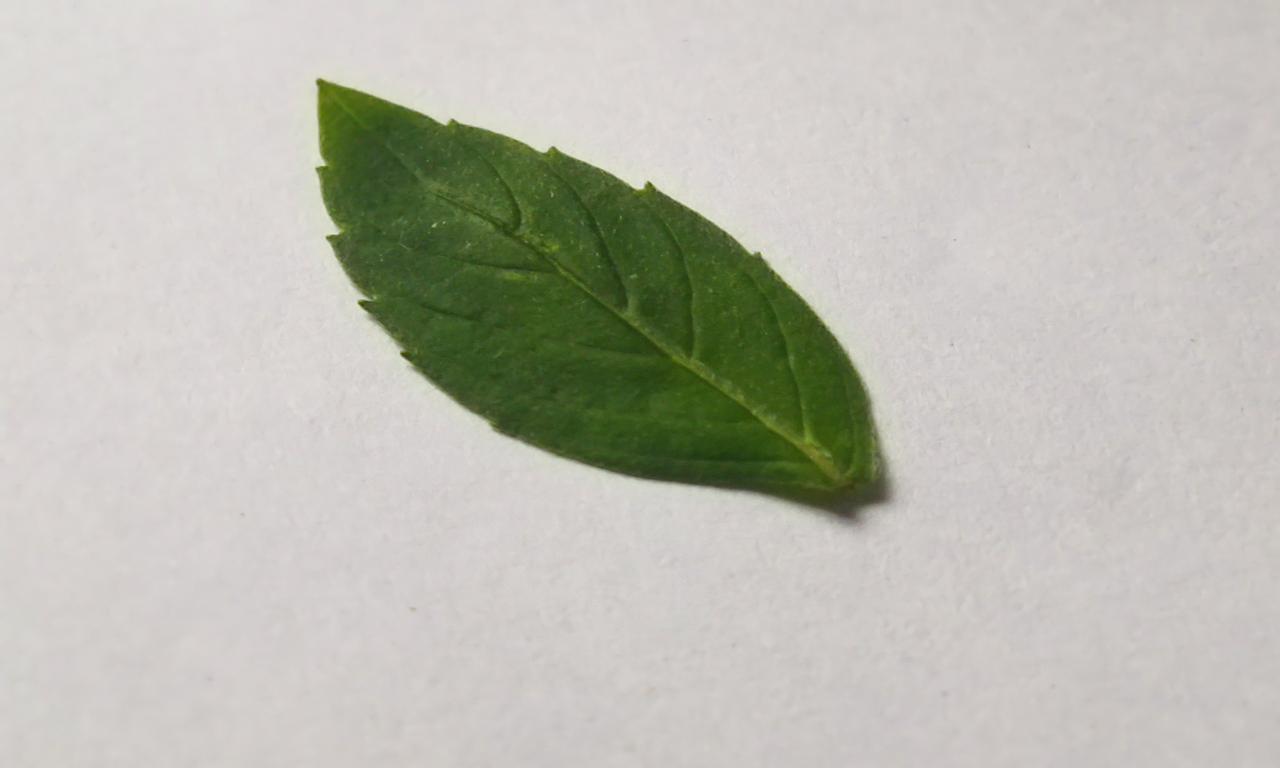
Label: Fresh